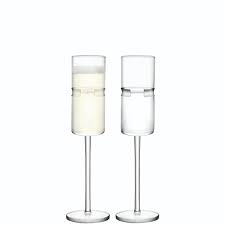
Label: glass